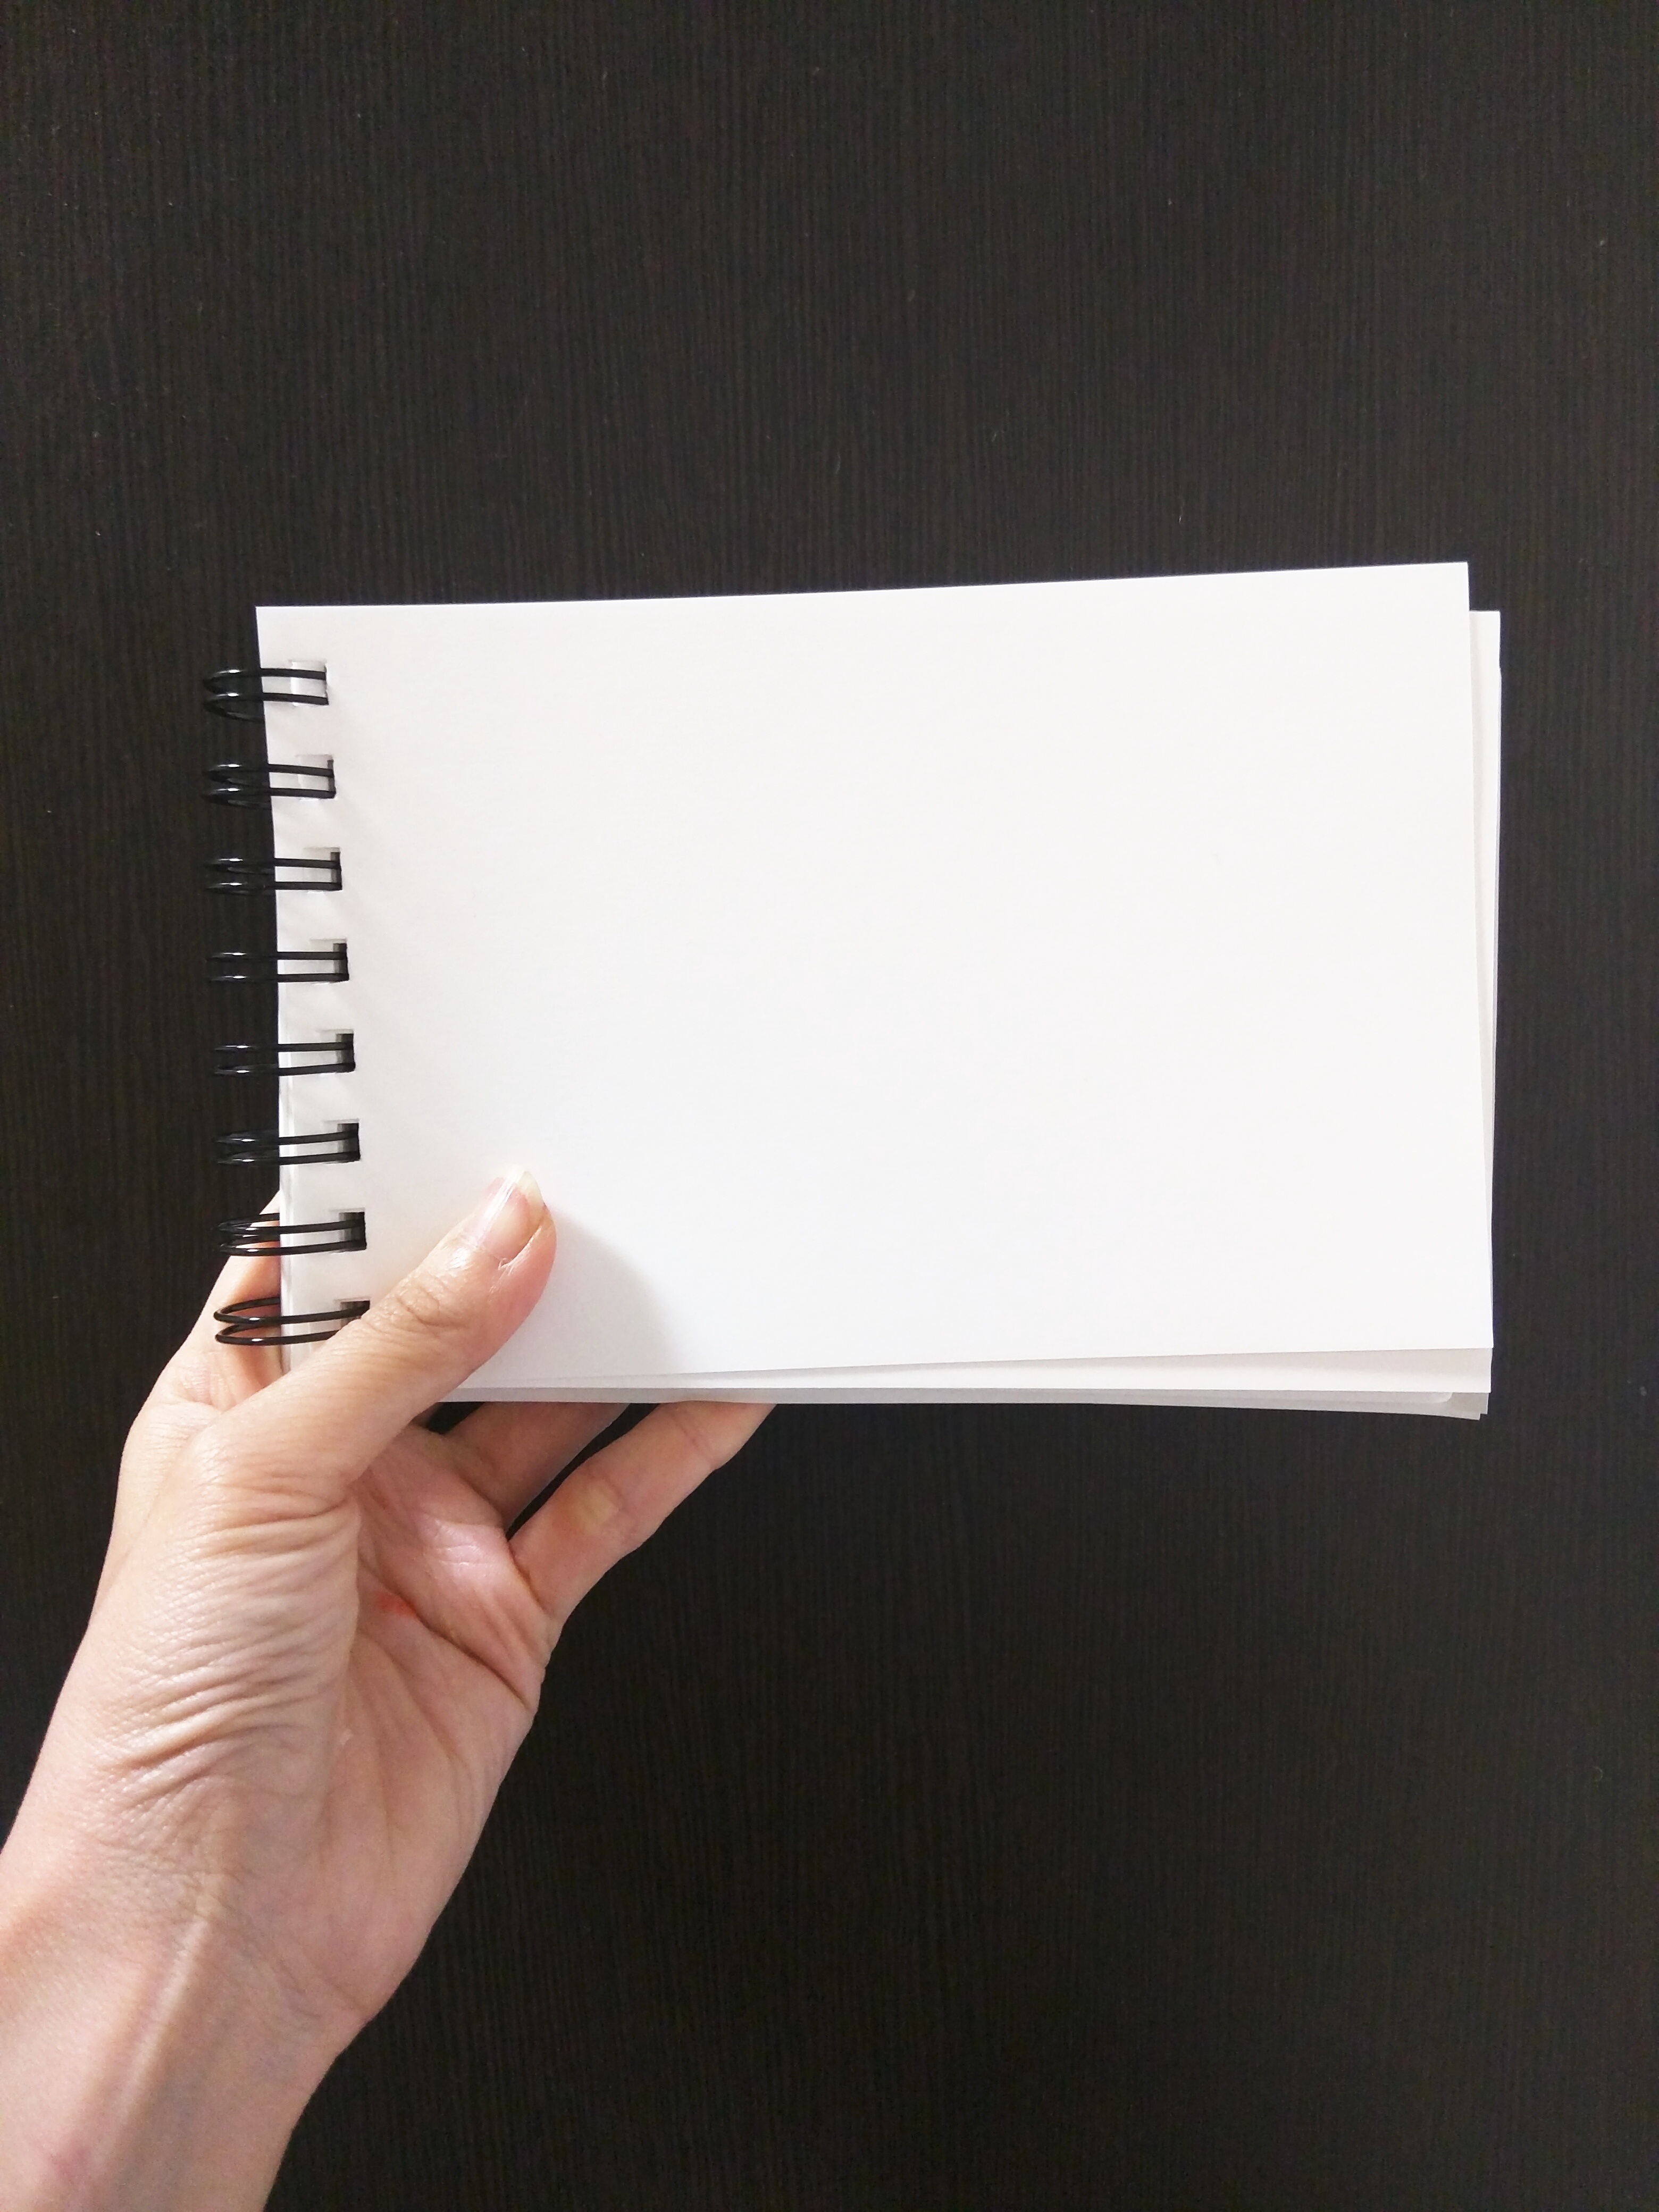
writing, hand, white, airplane, paper, note, brand, art, design, memo, sketch book